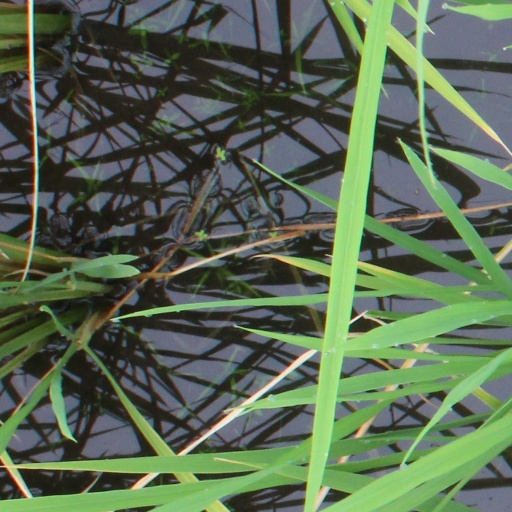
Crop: rice